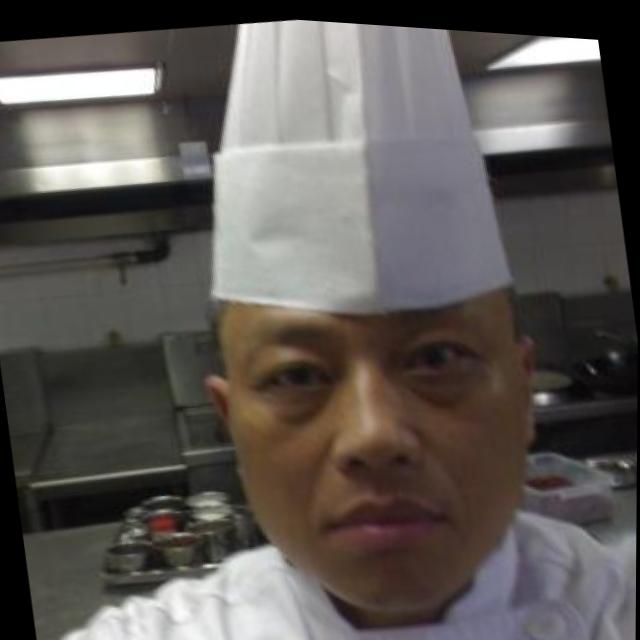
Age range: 45-64